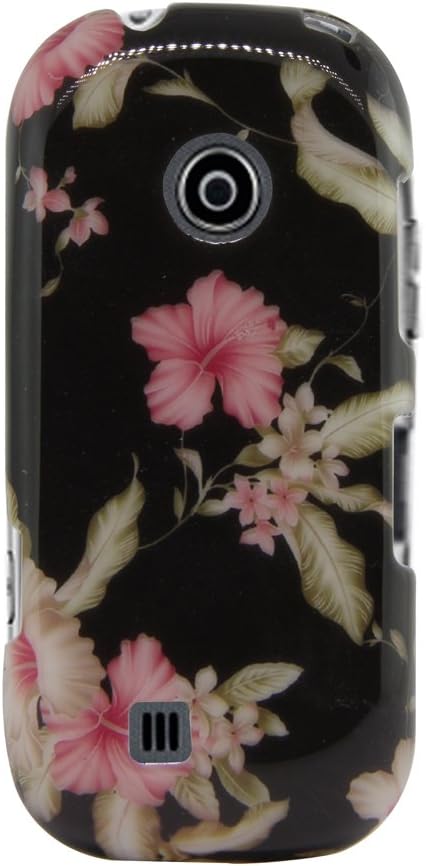
NextKin LG Cosmos 3 VN251S Hard Plastic Snap On Protective Cover Case - Japanese Morning Glory
Category: Cell Phones & Accessories
Go ahead - simply dress beautiful for your phone. Personalize and protect your cell phone with this stylish faceplate protector cover case. Made of durable plastic. Protect from scratches, dirt, oil and other elements. Have openings for volume, side buttons, camera lens, charger ports, speakers, etc. No tools or instructions needed to install; just snap on/off.
Features: Made from a high quality, lightweight, and durable polycarbonate plastic. | Comes in two plastic pieces that easily clip on the back and front of phone. | Protects your phone from bumps and scratches. | Simply snap on the cell phone. Your cell phone will have a brand new look. | Unique design, beautiful image give you total access to all functionality and buttons.